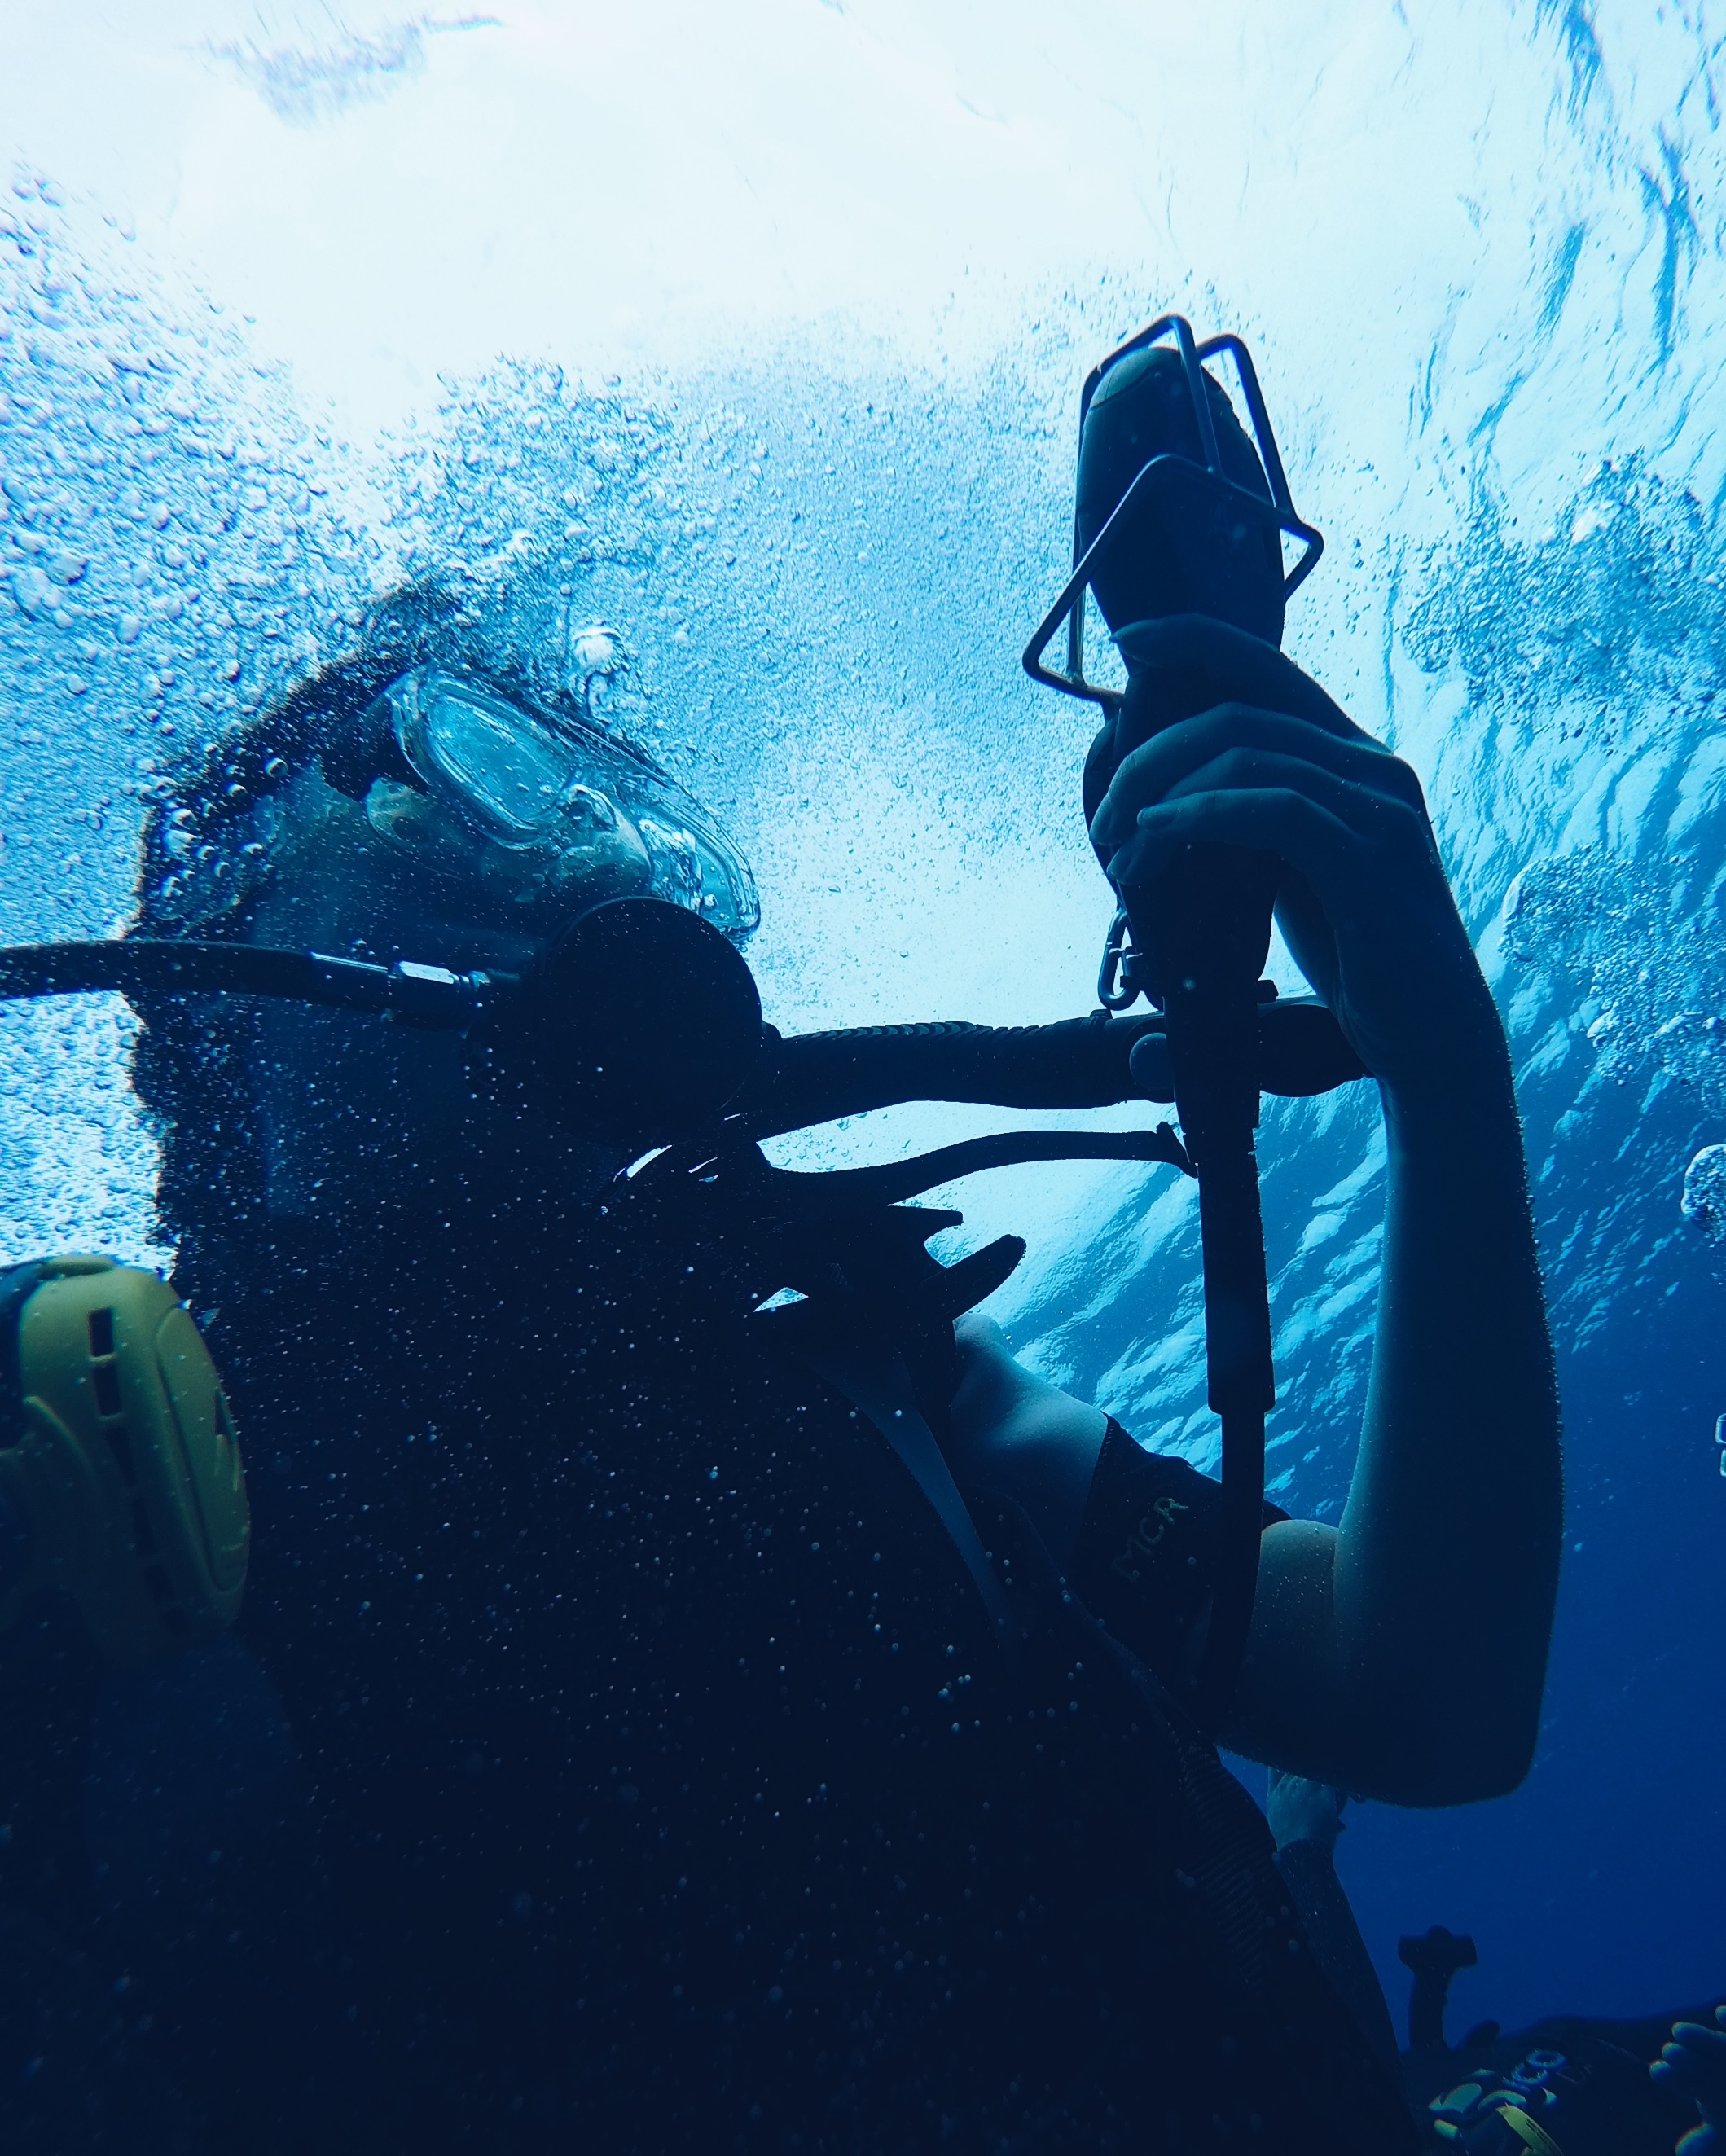
recreation, diving, underwater, biology, blue, extreme sport, freediving, sports, water sport, scuba diving, outdoor recreation, marine biology, underwater diving